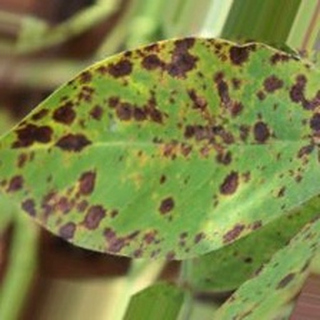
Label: groundnut_late_leaf_spot